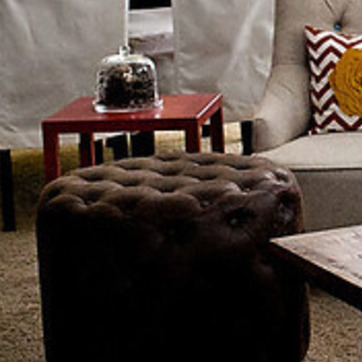
Material: leather